HMS Audacious (1912)

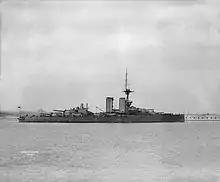
"Audacious" as completed, 1913

Ordered under the 1910–1911 Naval Estimates, "Audacious" was the third ship of her name to serve in the Royal Navy. The ship was laid down by Cammell Laird at their shipyard in Birkenhead on 23 March 1911 and launched on 14 September 1912. She was completed in August 1913 at a cost of £1,918,813, but was not commissioned until 15 October, joining her sister ships in the 2nd Battle Squadron. All four sisters represented the Royal Navy during the celebrations of the re-opening of the Kaiser Wilhelm Canal in Germany in June 1914.